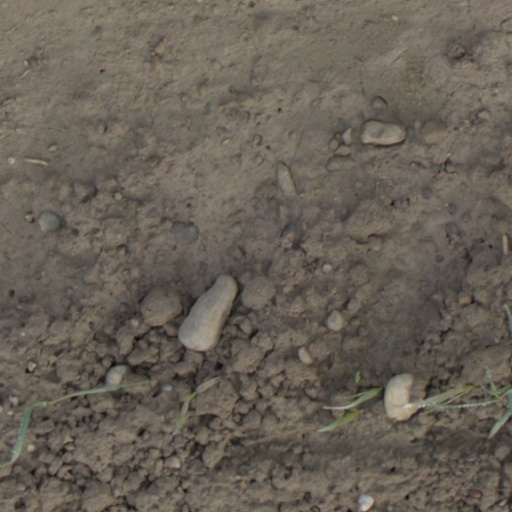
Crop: wheat